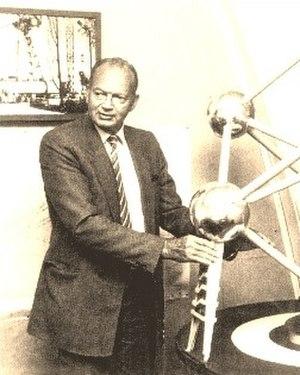
Portrait d'Andre Waterkeyn (1917-2005) créateur de l'Atomium, (Bruxelles) devant une maquette de son projet.
André Waterkeyn est un ingénieur belge né le 23 août 1917 à Wimbledon, en Grande-Bretagne, et mort à Bruxelles, en Belgique le 4 octobre 2005. Il a notamment conçu le célèbre bâtiment de l'Atomium à Bruxelles pour l'Exposition universelle de 1958.